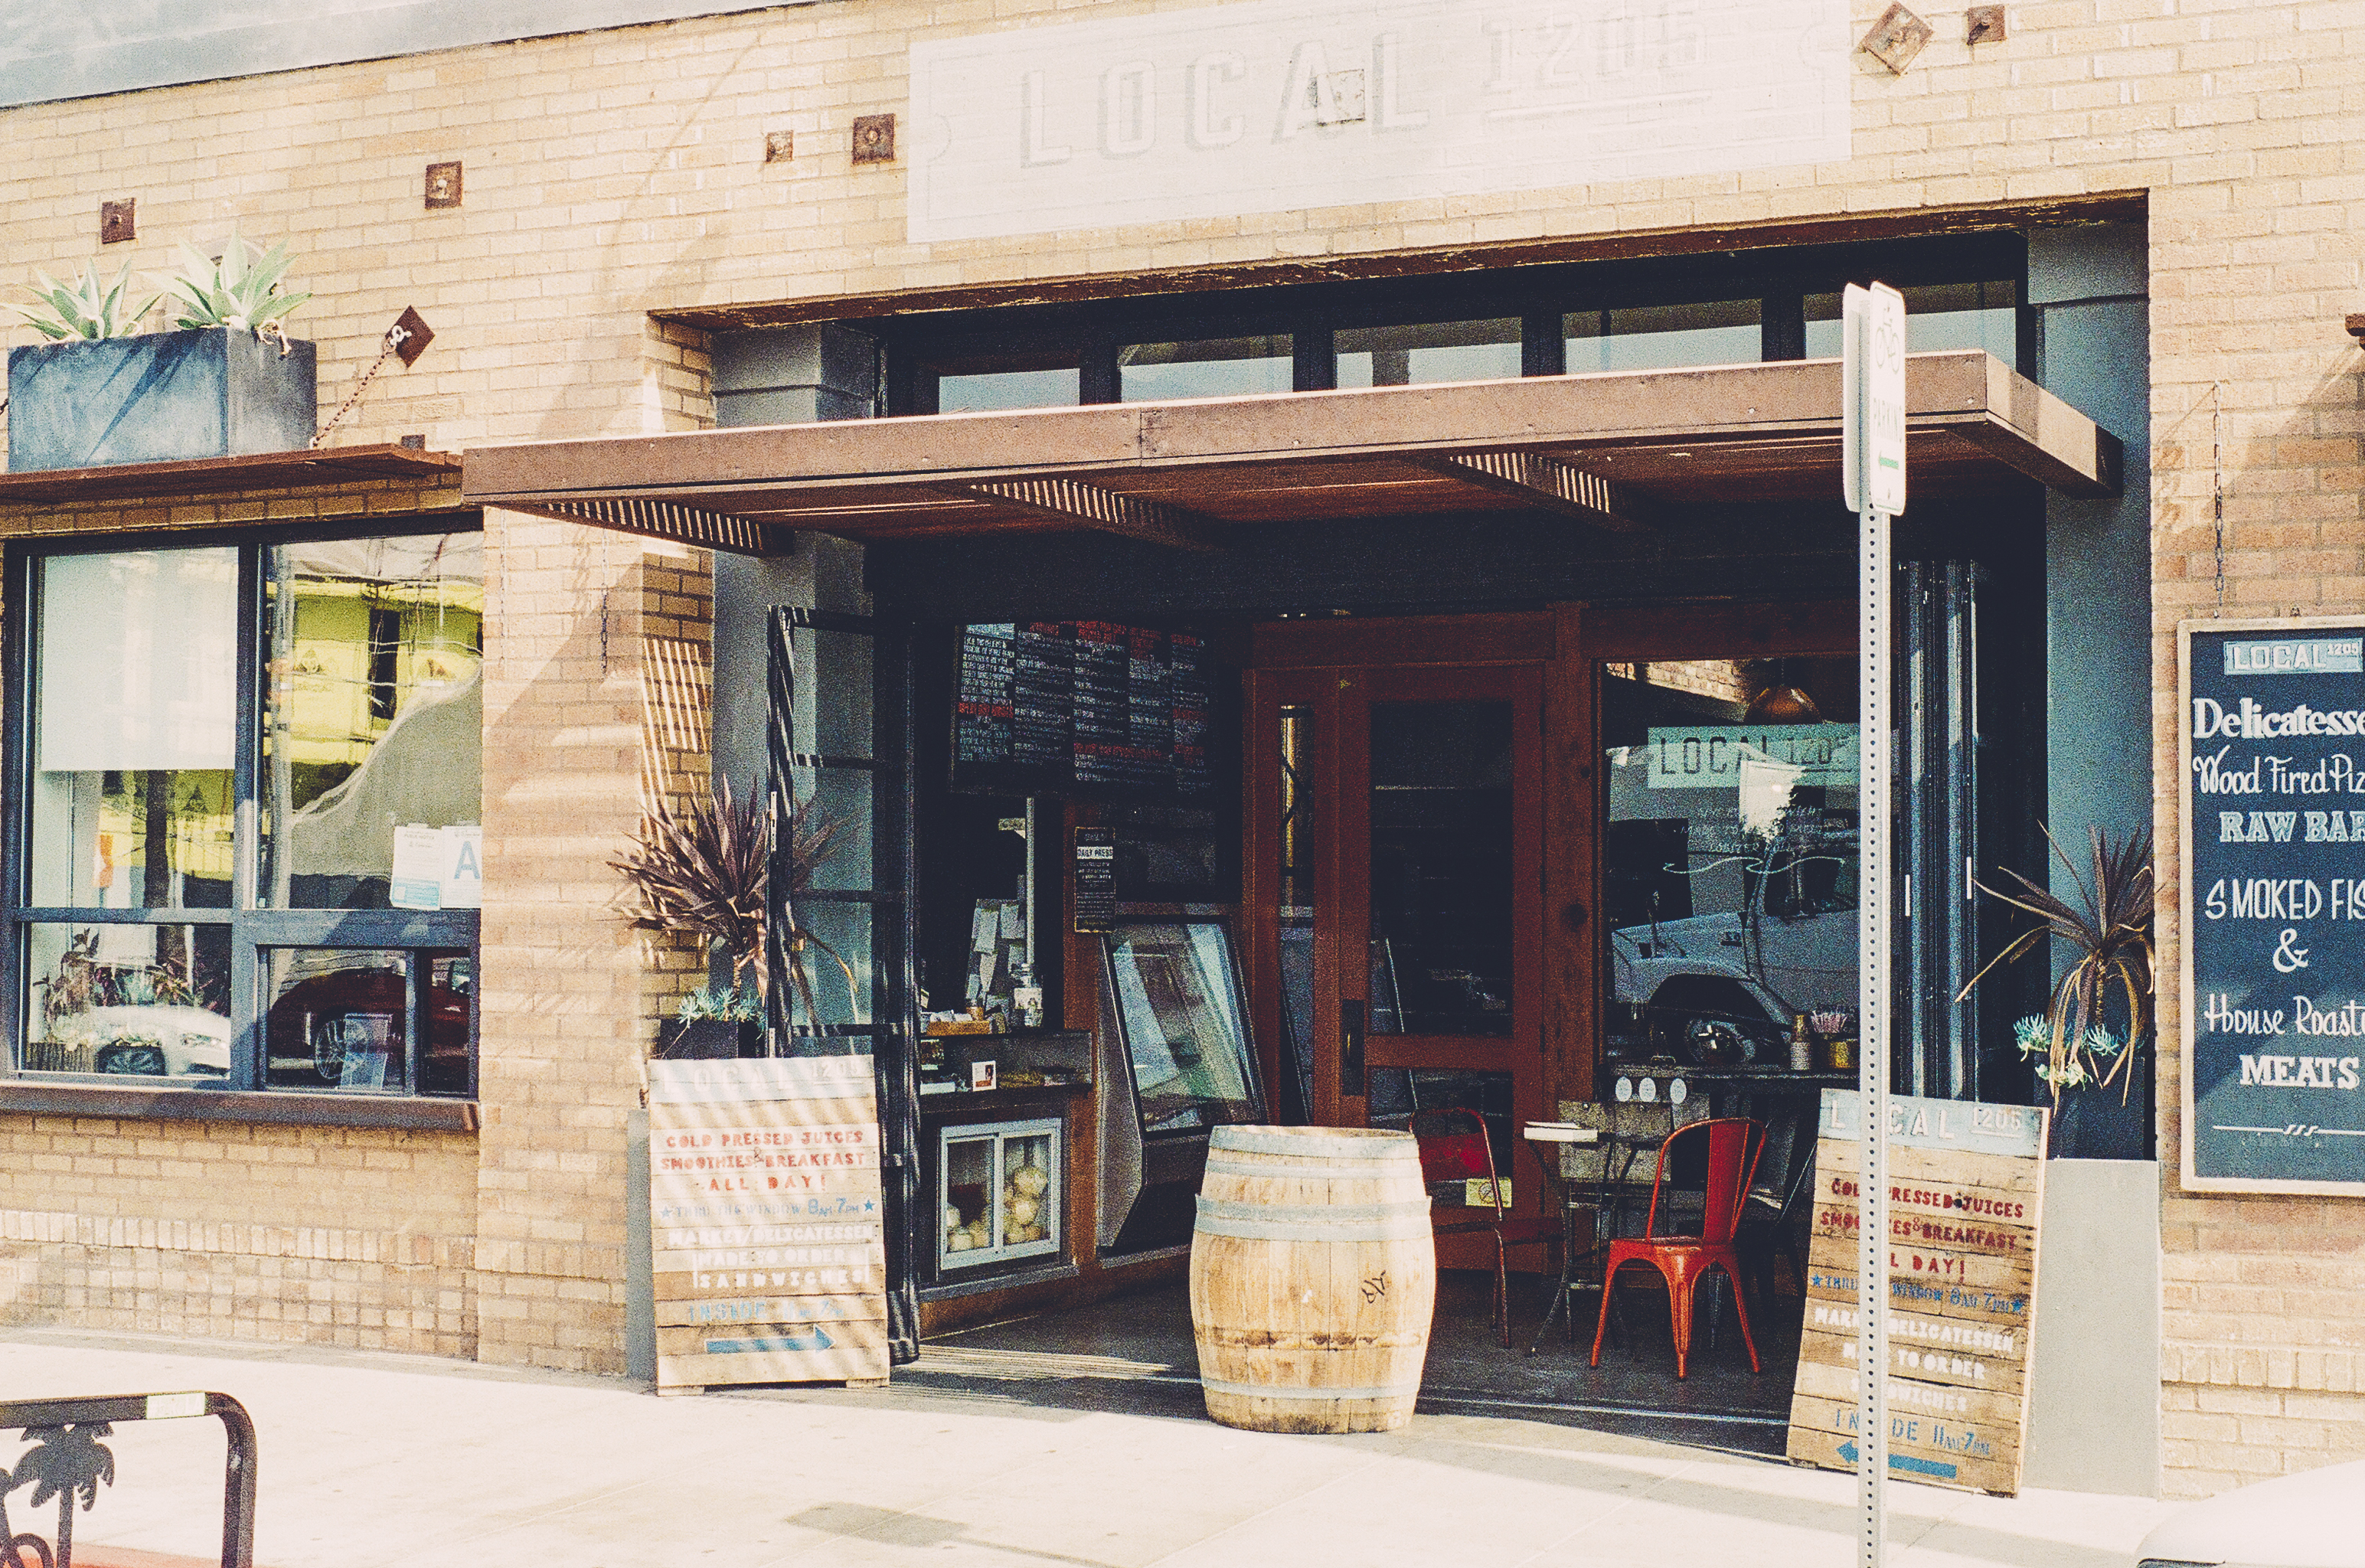
wood, restaurant, city, facade, interior design, window covering